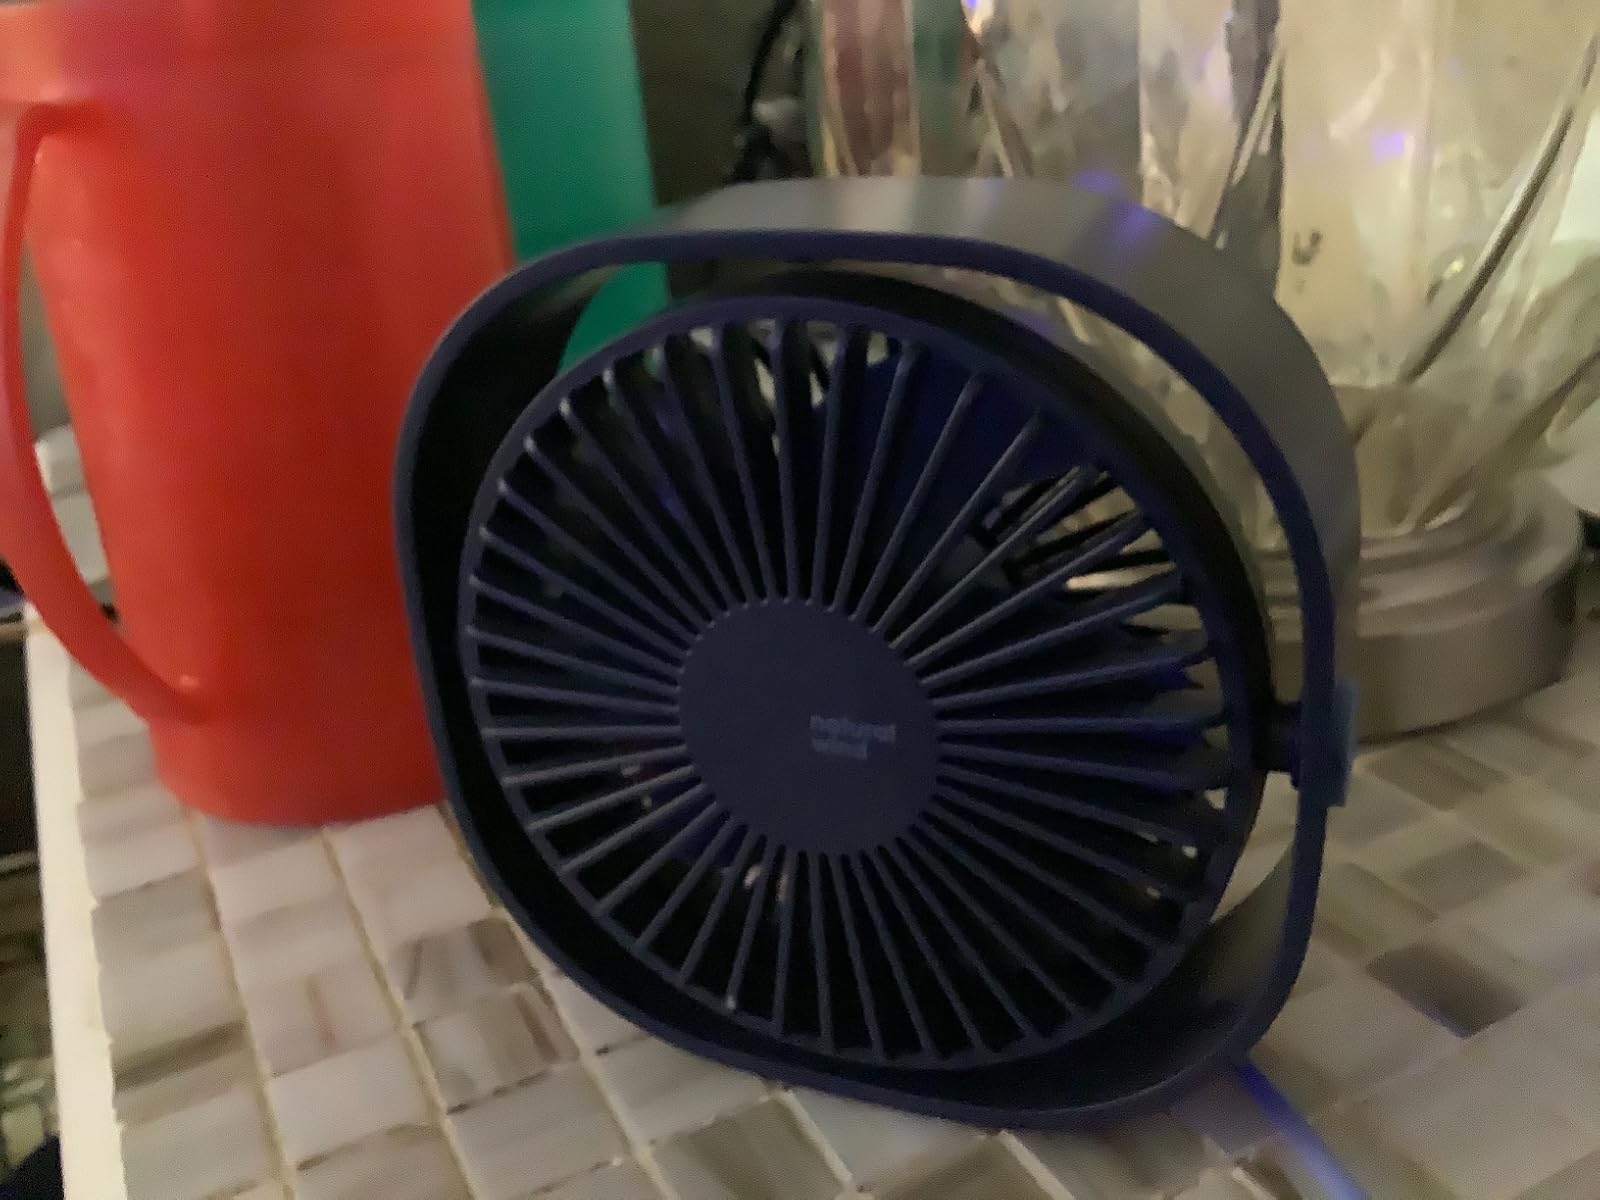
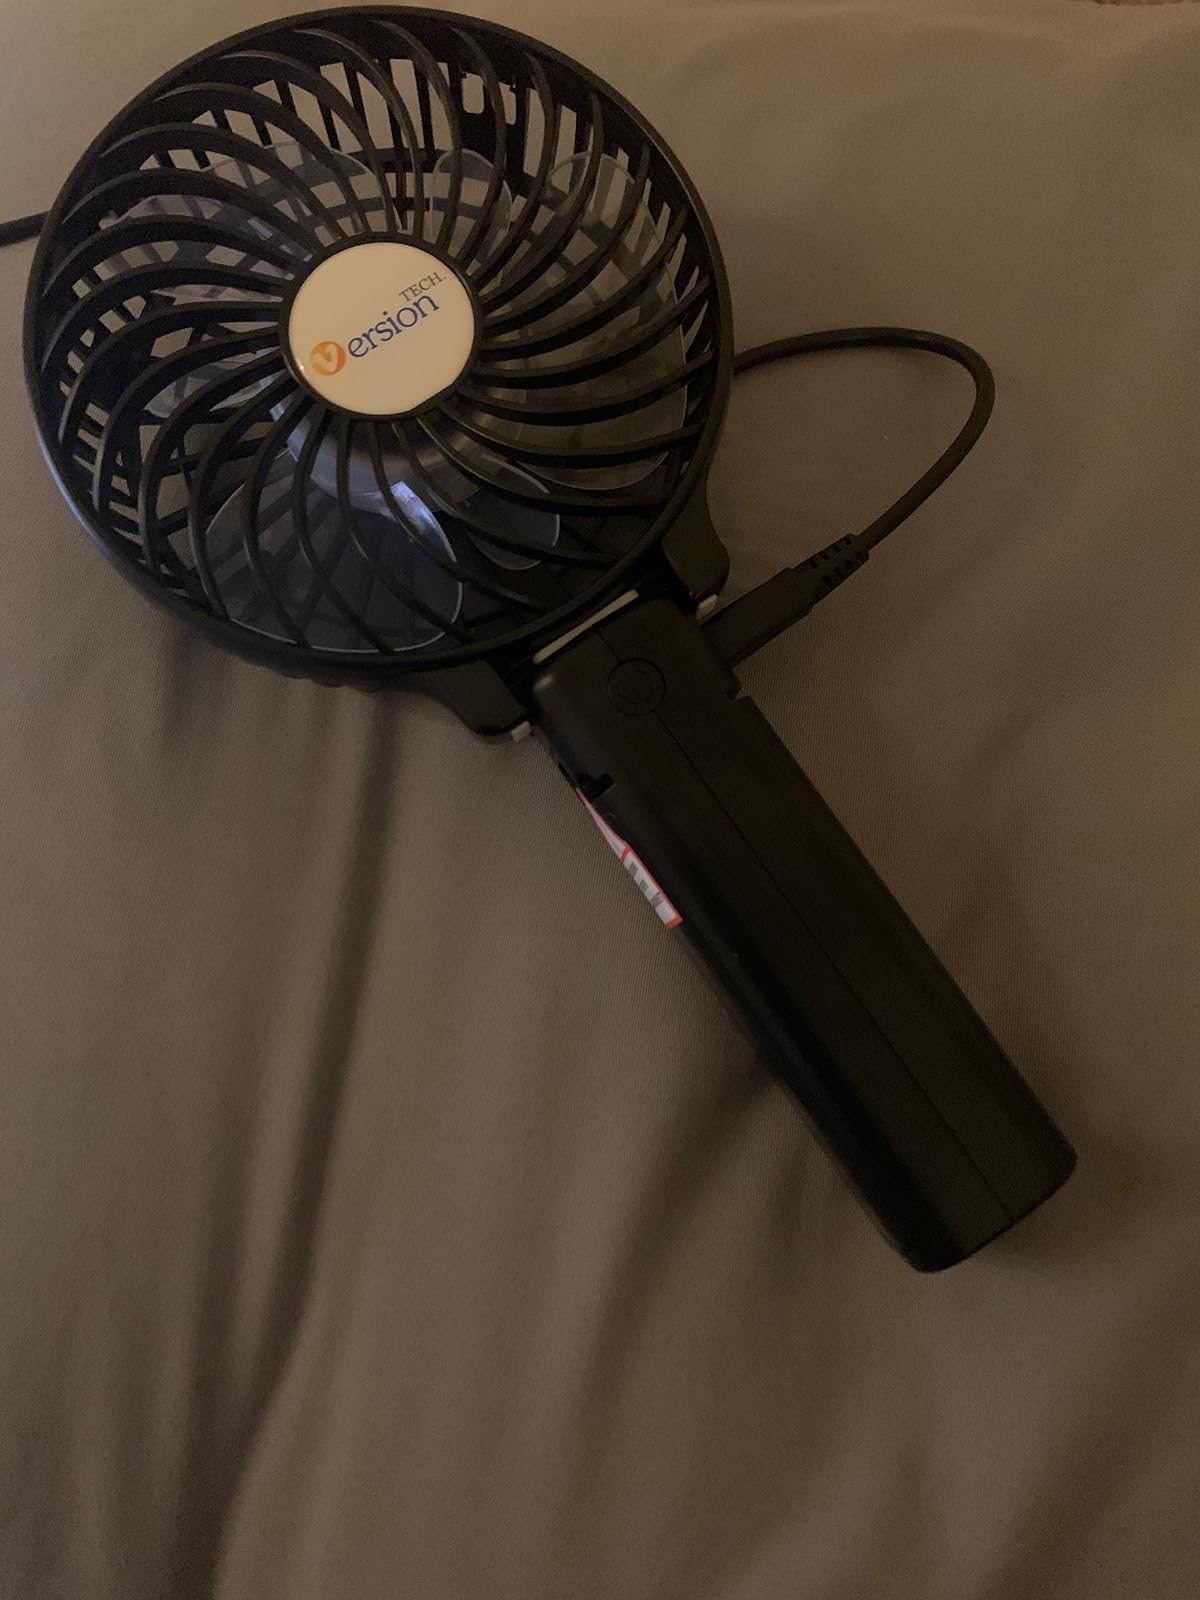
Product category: fan
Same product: no